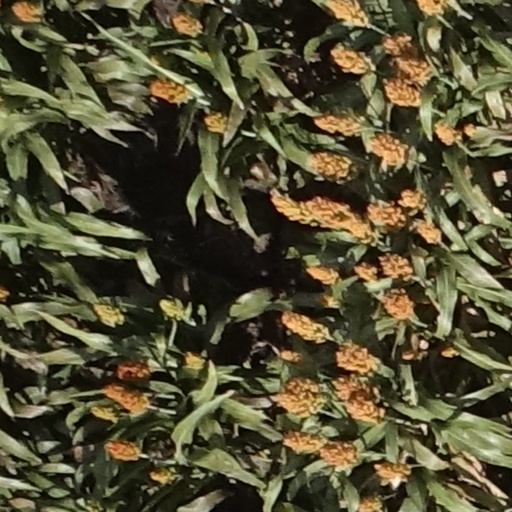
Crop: sorghum